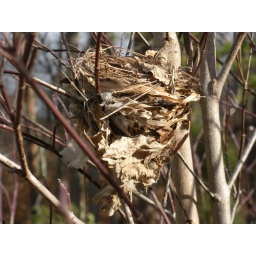
I found this old bird's nest in a dogwood tree. The bird hadincorporated some plastic sheeting into the design.